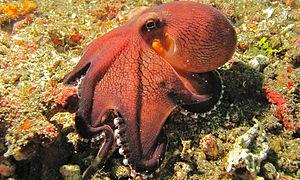
Le Requin-corail ou Requin à pointes blanches est une espèce de poissons de la famille des Carcharhinidae.